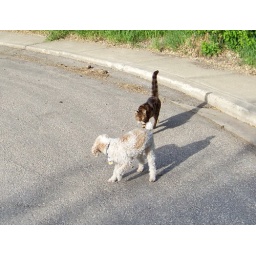
Bengal cat chasing Gizmo dog in Lashburn, Saskatchewan. June 2009. Rural Municipality of Wilton.